La Nueva España (composition)

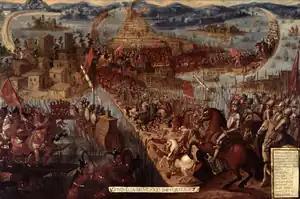
"Conquest of Mexico by Cortés", 17th-century painting

La Nueva España is a set of six symphonic poems by Lorenzo Ferrero written between 1990 and 1999, which is dedicated to the Spanish conquest of Mexico (once called the New Spain) in 1519–21. The suite can be considered a kind of preparatory study to the opera "La Conquista" (Prague National Theatre, 2005). This story—says the composer—is of great relevance and reminds us that cultural diversity is a precious asset that must not be squandered.